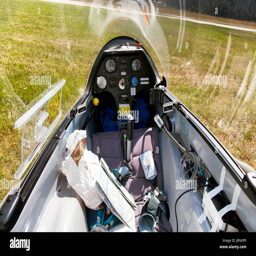
cockpit of a glider getting ready to fly in the mountains